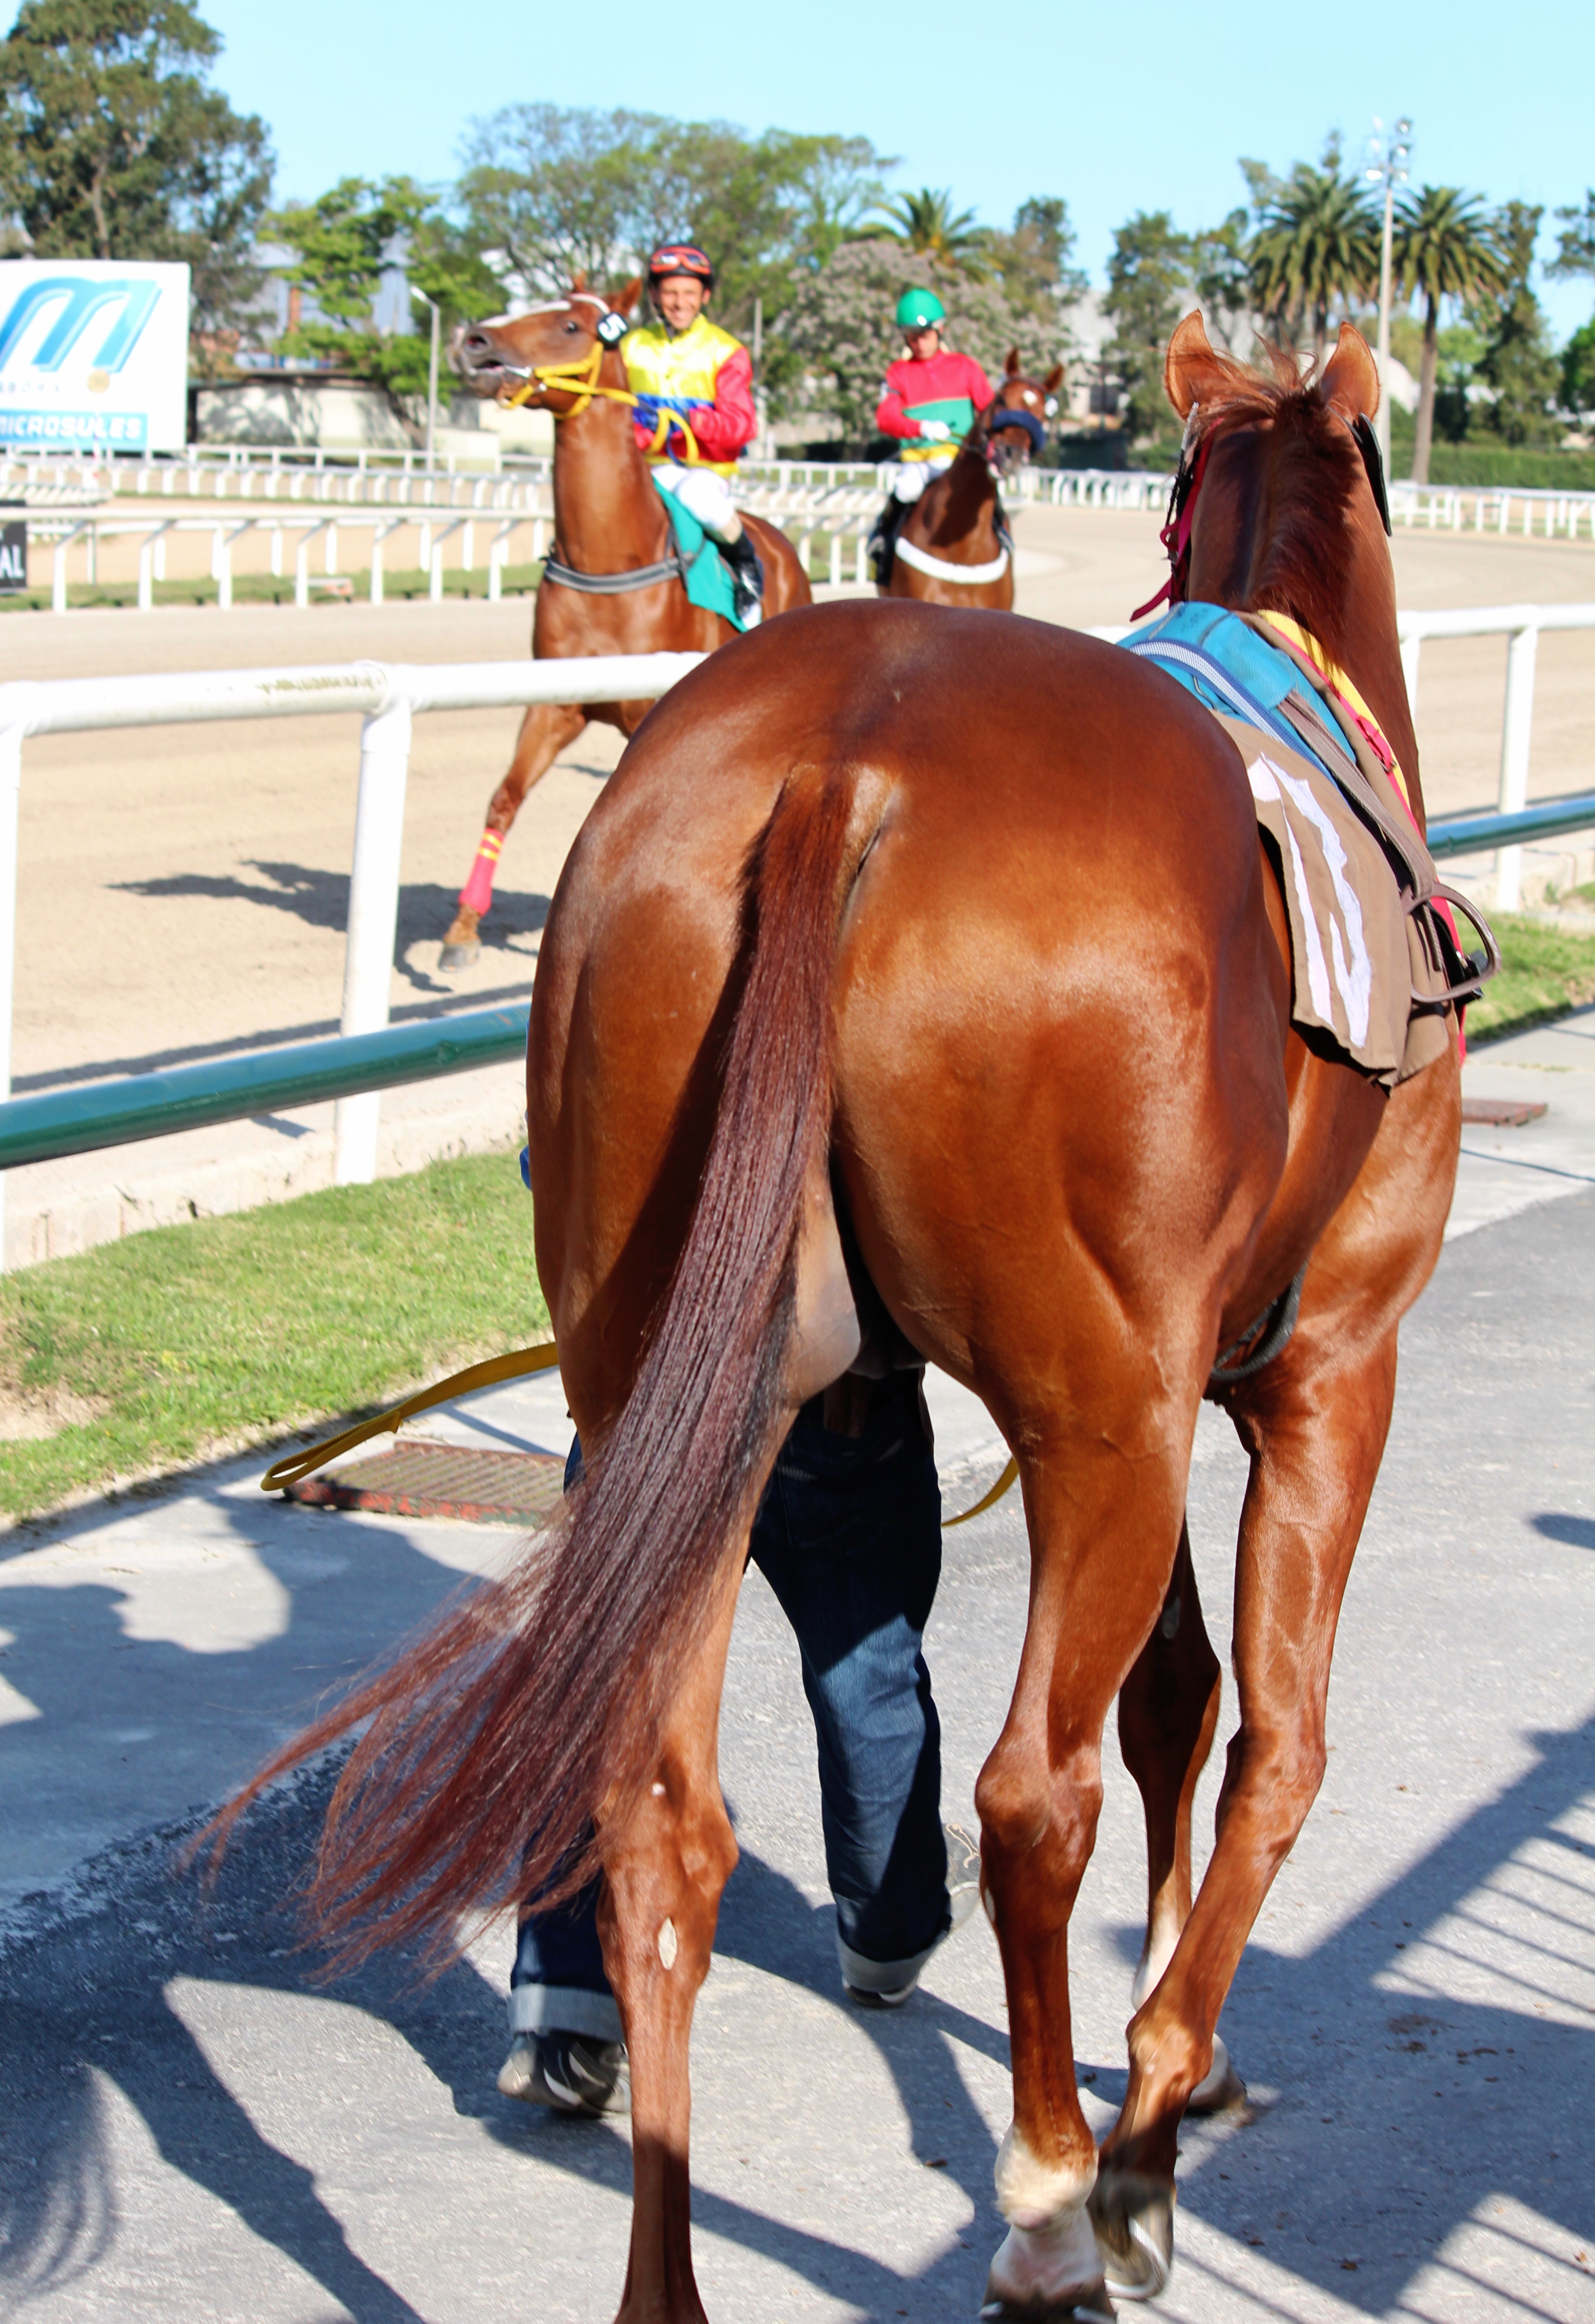
horse, rein, stallion, horses, sports, racing, mare, jockey, western riding, equestrianism, horse racing, thoroughbreds, racehorse, eventing, horse like mammal, animal sports, english riding, equestrian sport